Anwaruddin Choudhury

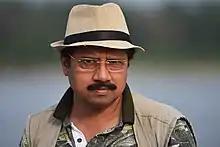
Anwaruddin Choudhury

Anwaruddin Choudhury (born 1959 in Shillong, Meghalaya) is an Indian ornithologist, mammalogist, and wildlife conservation specialist mainly focused on North-East India. His work includes decades of research, field studies, and policy advocacy. He has served in various governmental roles, including being the Deputy Commissioner in Assam and as Secretary in the state government, and ultimately retiring as the Divisional Commissioner of Barak Valley in August 2019.